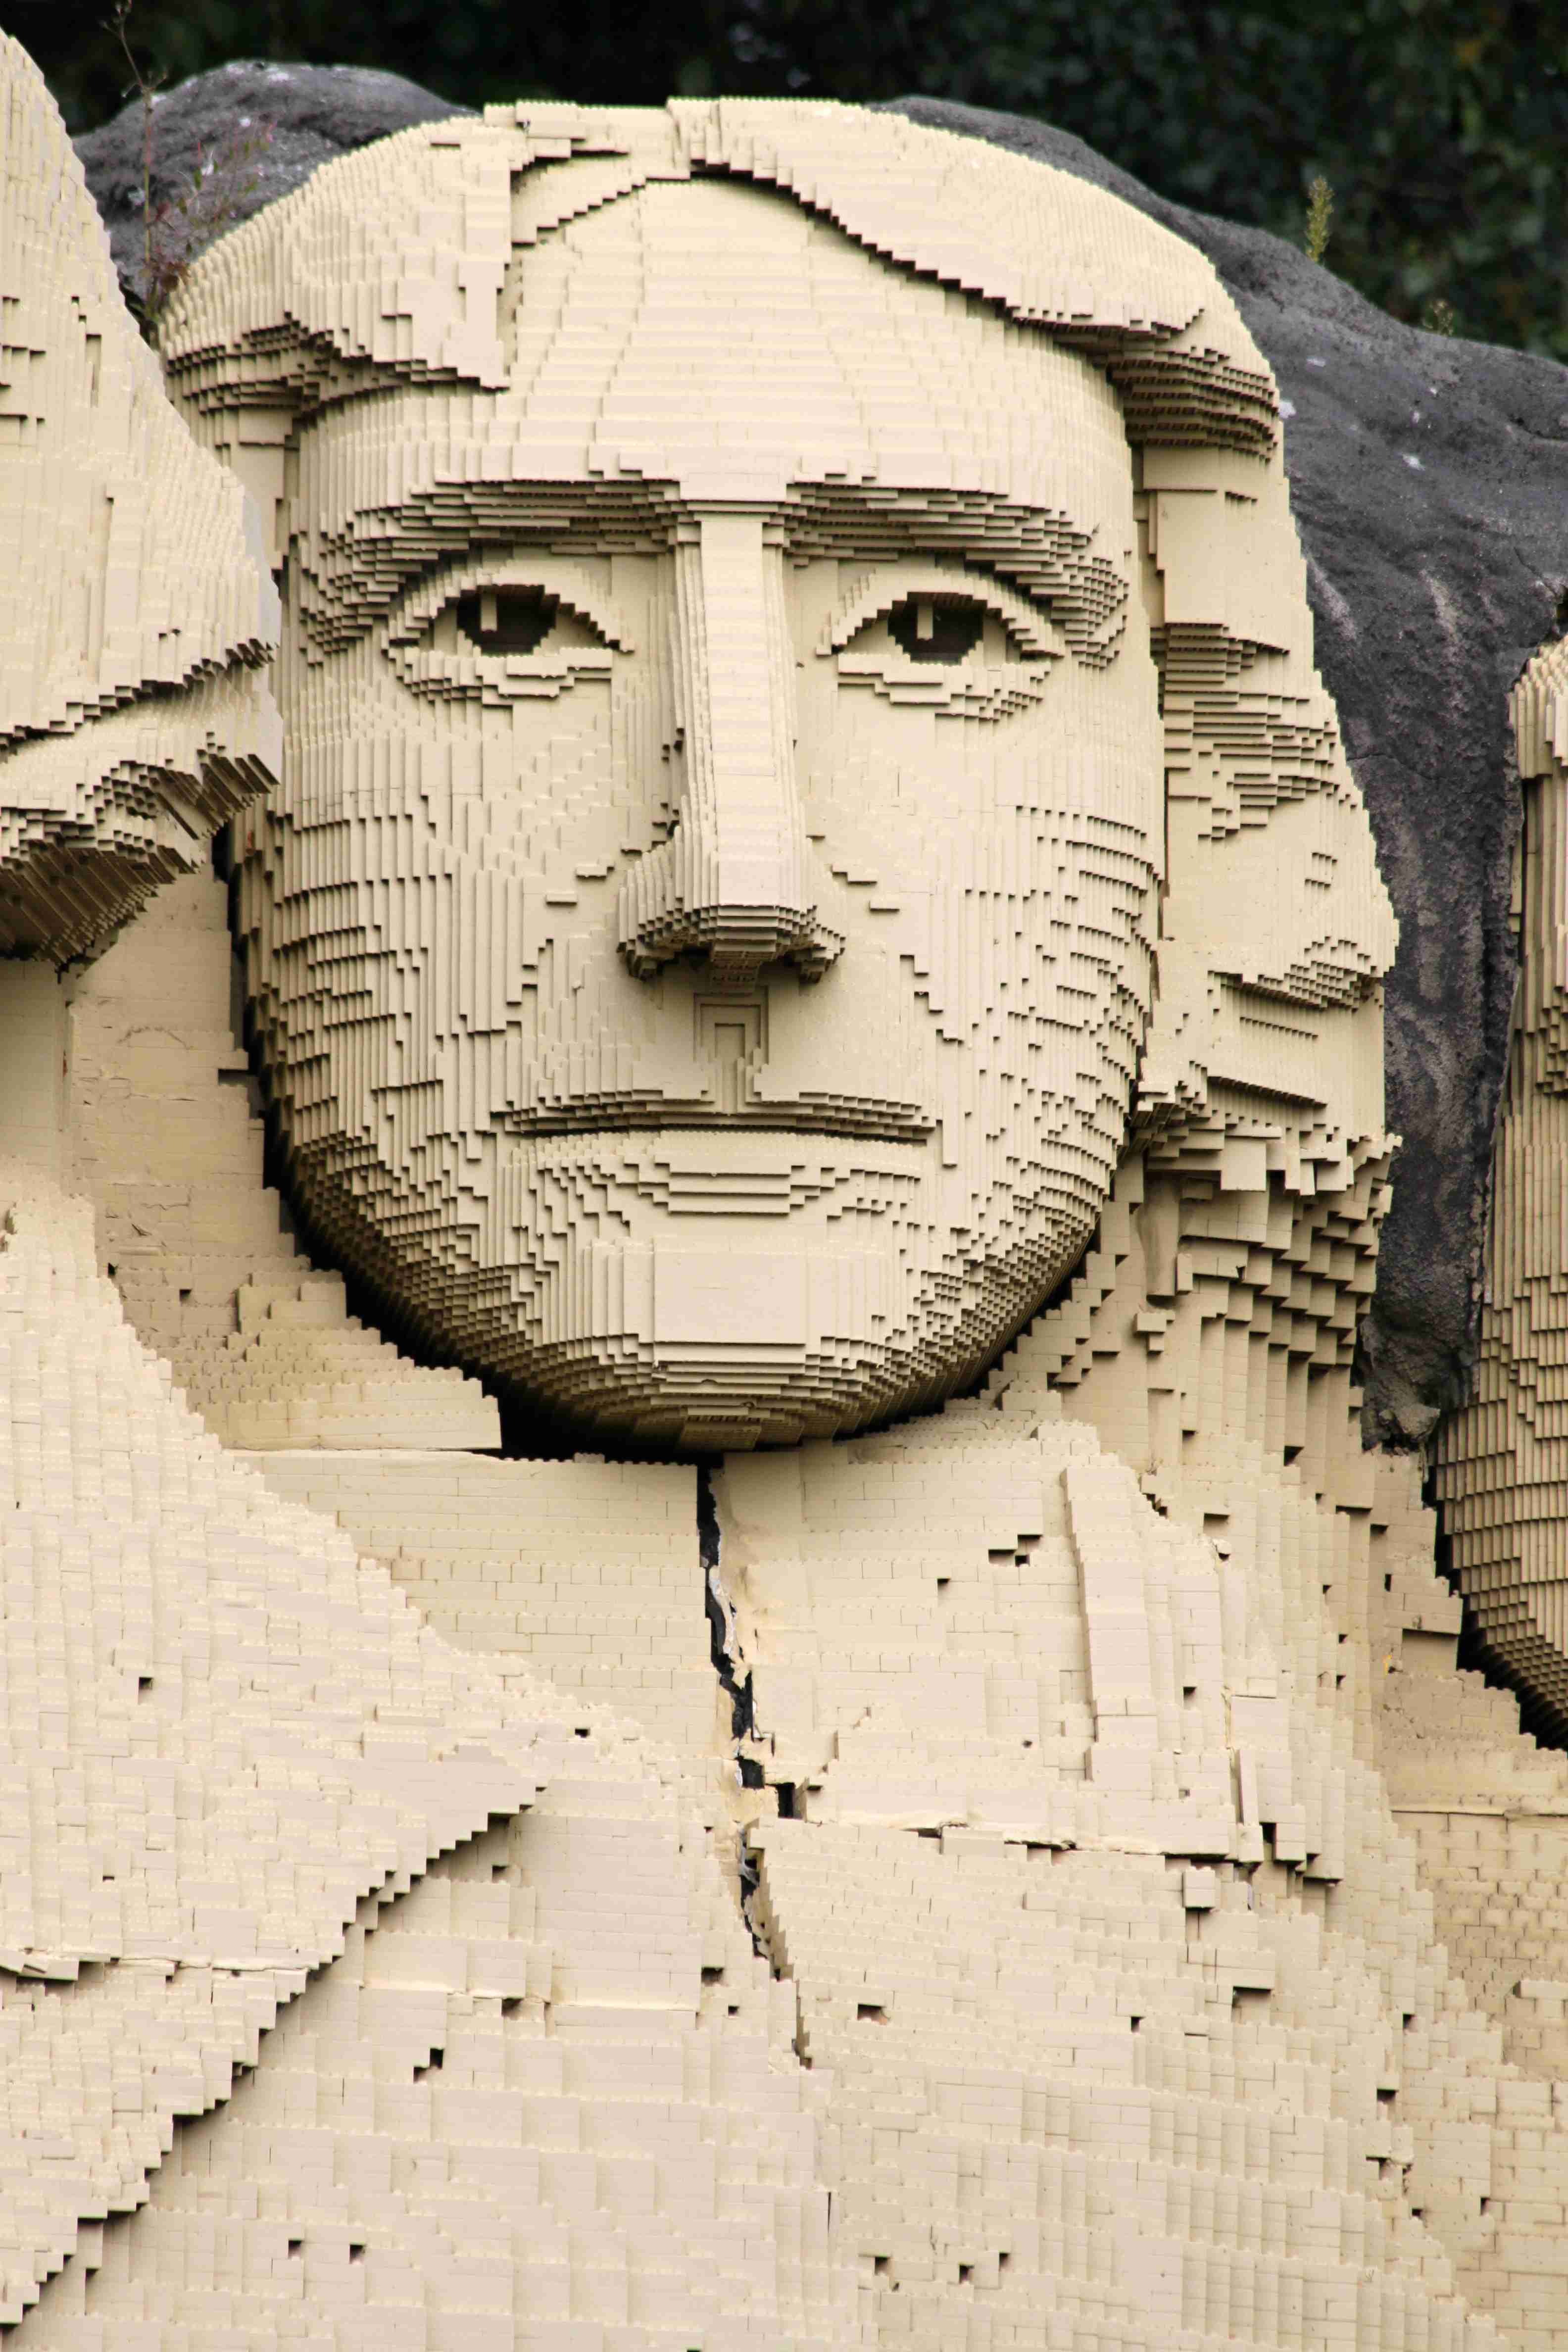
play, stone, clothing, sculpture, stones, art, children, sketch, drawing, illustration, head, toys, lego, heads, module, legoland, piecing together, building blocks, billund, ancient history